Roger Island River

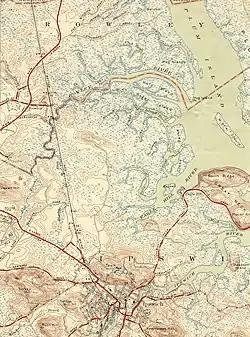
Roger Island River

The Roger Island River is a small tidal estuary between Ipswich and Rowley, Massachusetts. It is a southern branch of the larger Rowley River passing around Roger Island.